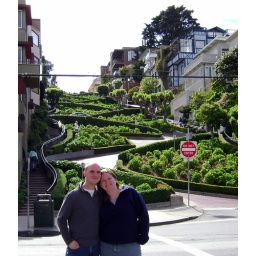
The crookedest, steepest street ever.  I felt like I was in a crazy car commercial.